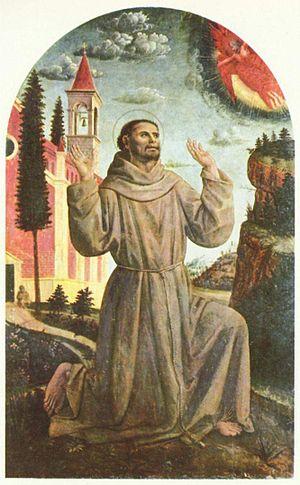
L'histoire des ordres franciscains retrace l'origine et le développement des trois ordres du mouvement franciscain. Fondé sur la pensée et les actions de François d'Assise, ce mouvement monachique est connu pour les idéaux de pauvreté et de fraternité qu'il véhicule. Si les franciscains sont principalement vus à travers l'ordre principal des frères mineurs ou celui des capucins, des ordres féminins et un ordre laïque appartiennent également à ce courant. L'ordre des frères mineurs apparaît en 1209. Son développement est très rapide et le mouvement devient l'un des courants monachiques les plus influents au Moyen Âge. Si l'ordre des frères mineurs a progressivement perdu la place dominante qu'il occupait au Moyen Âge, le mouvement franciscain reste vivace à travers les époques, notamment grâce à la fondation de nouveaux ordres, et continue d'influencer profondément la société. Par exemple, l'abbé Pierre et le père Joseph, dont les actions ont profondément marqué la société française moderne, furent tous deux capucins.